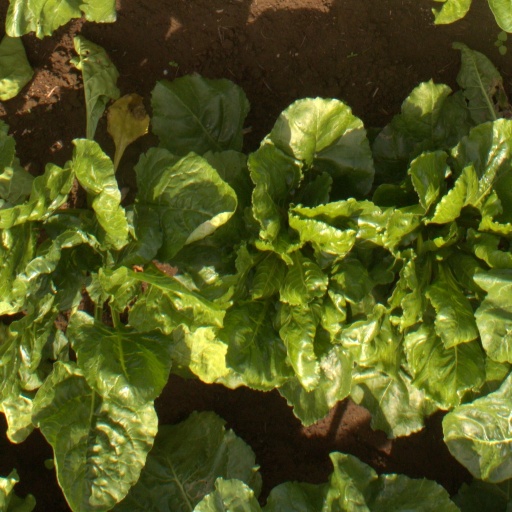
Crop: sugar beet